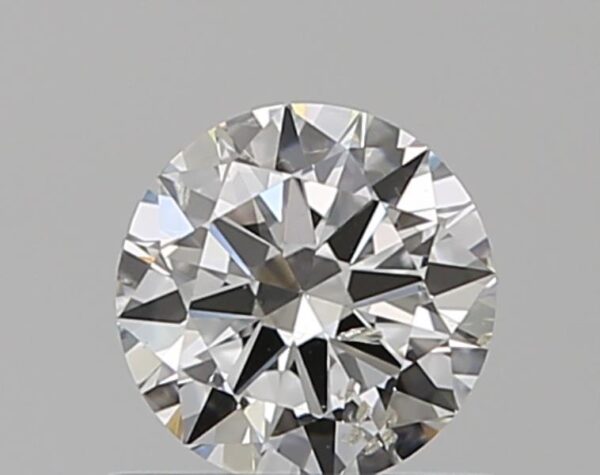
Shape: round
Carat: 0.5
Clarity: SI2
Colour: G
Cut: VG
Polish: EX
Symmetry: VG
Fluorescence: N
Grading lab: GIA
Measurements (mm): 5.09 x 5.14 x 3.04